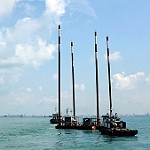
Label: sea